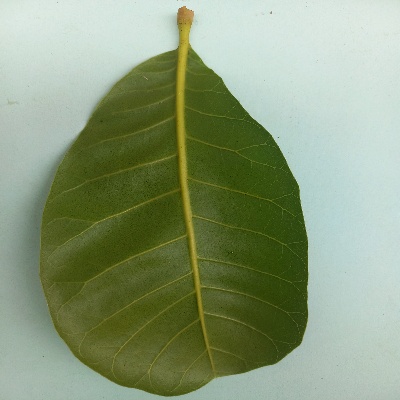
Crop: Cashew
Condition: healthy